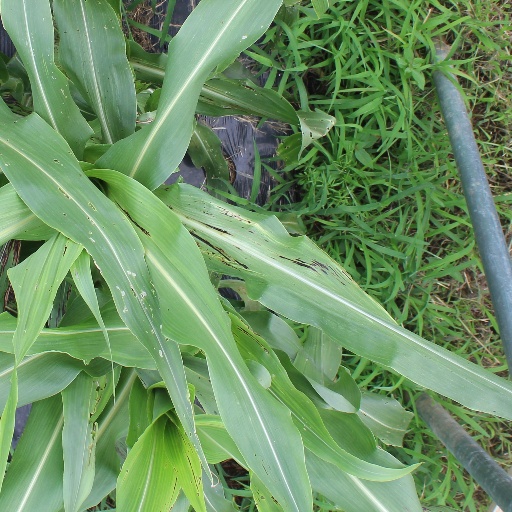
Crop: sorghum